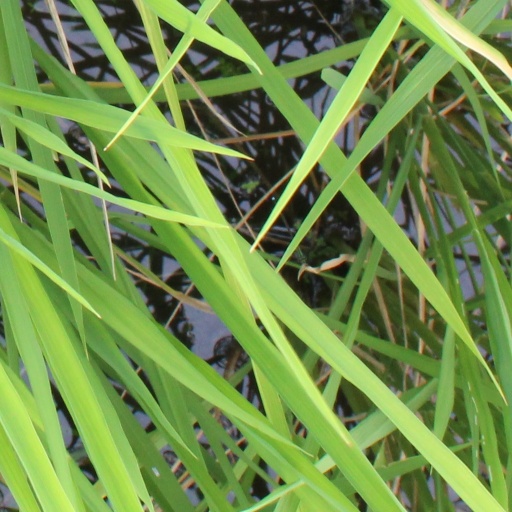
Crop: rice